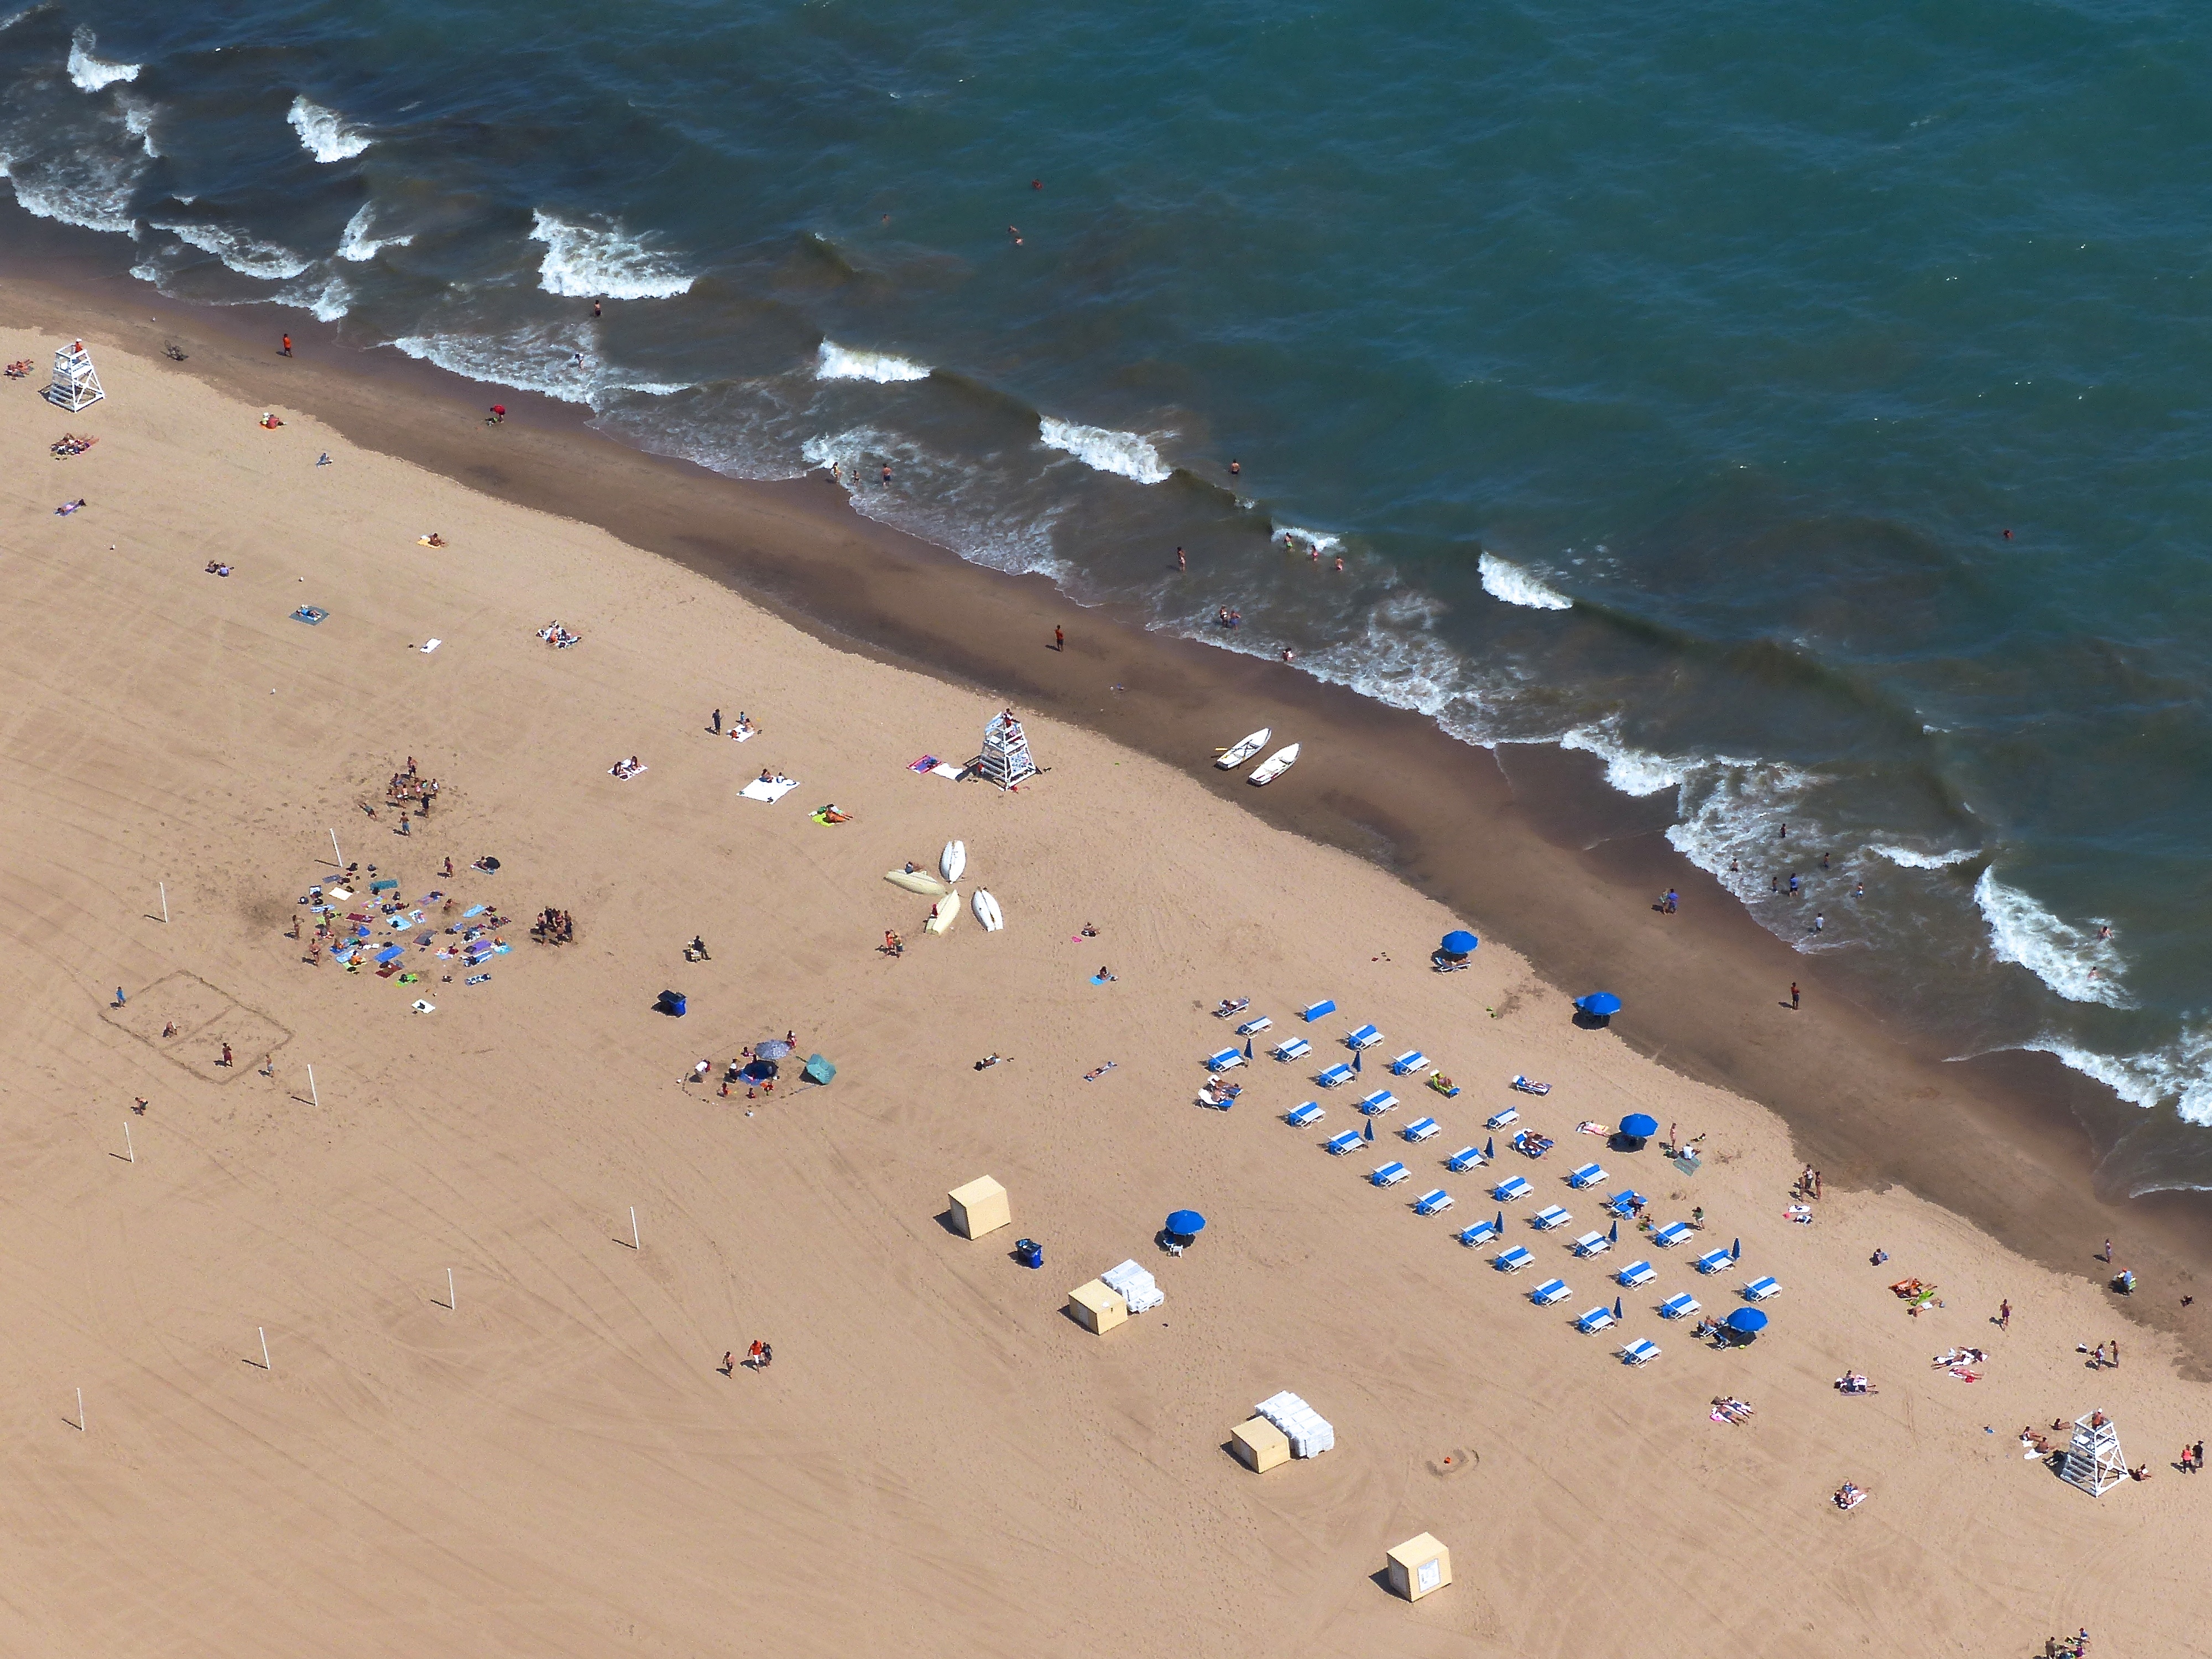
beach, sea, coast, sand, ocean, street, shore, wave, downtown, travel, usa, bay, chicago, body of water, illinois, oak, lakefront, lakemichigan, cape, wind wave